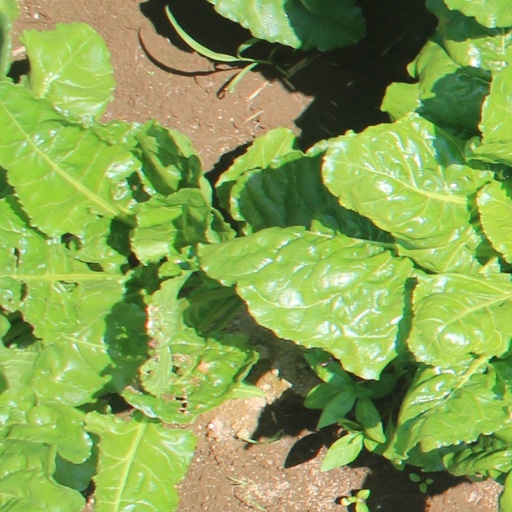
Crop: sugar beet